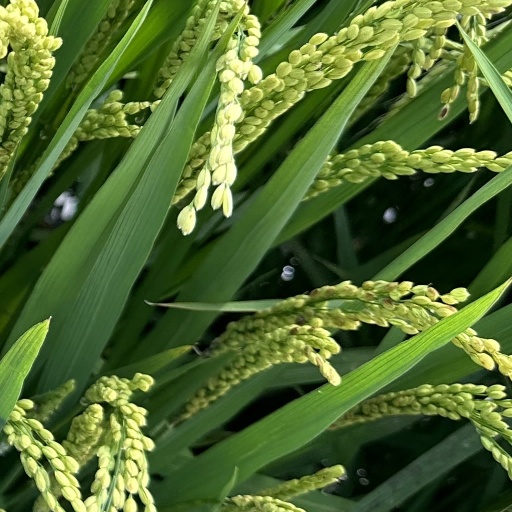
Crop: rice